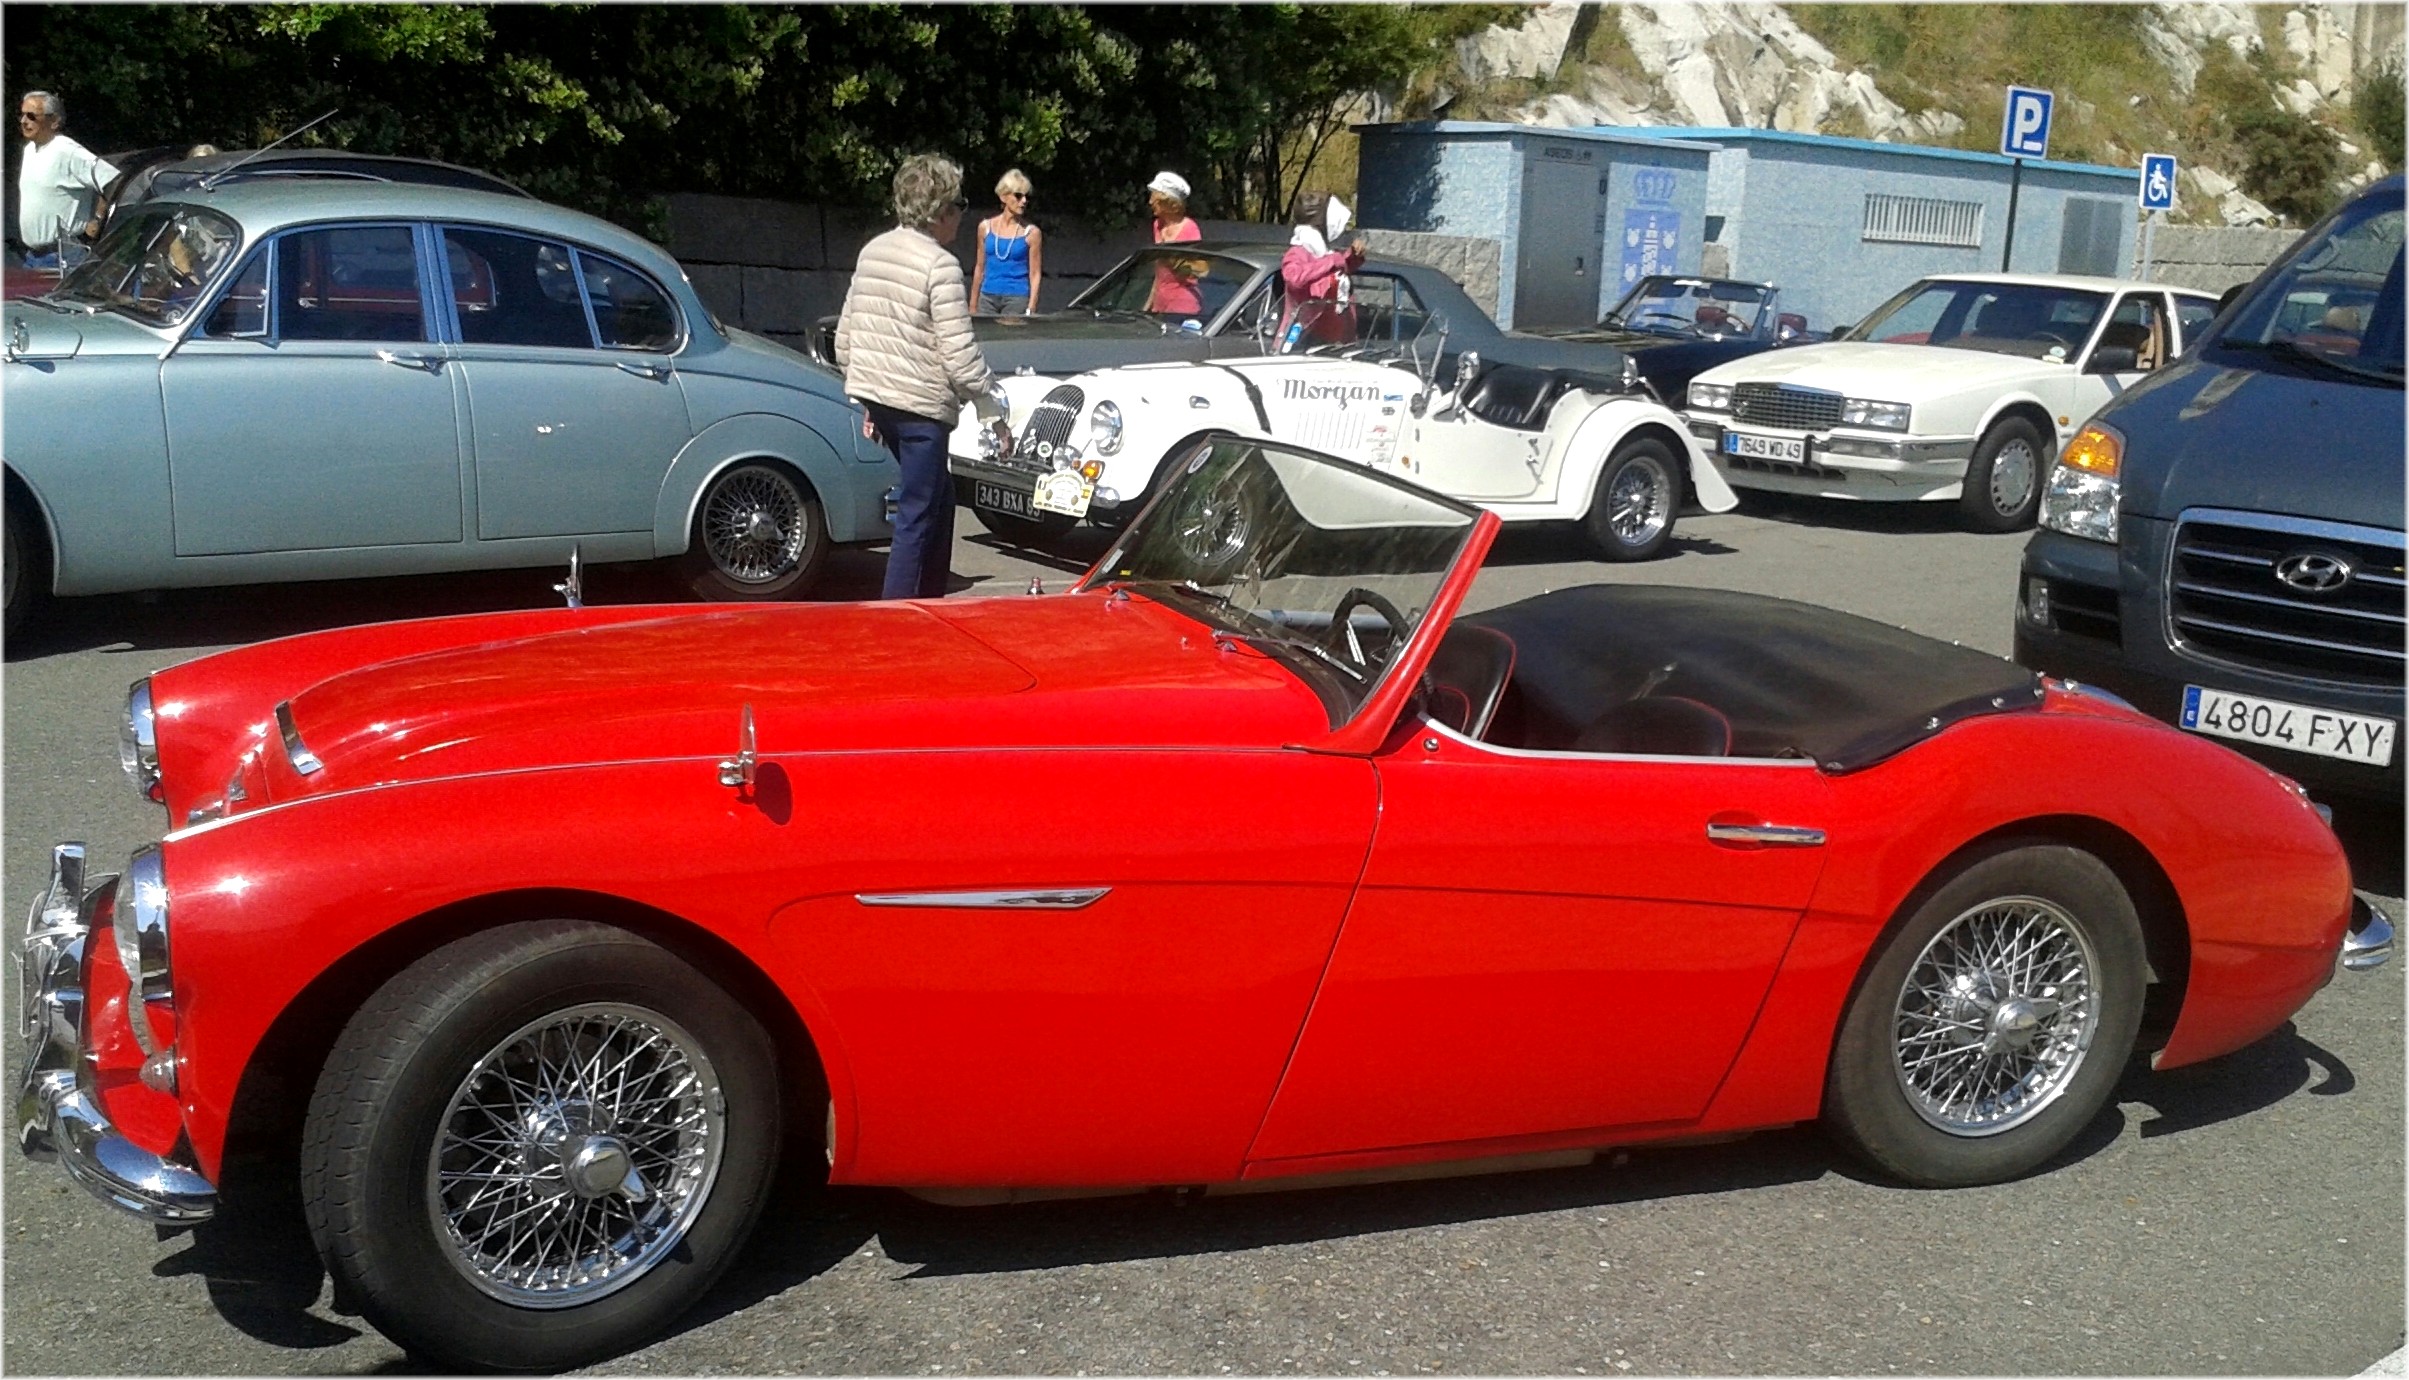
car, vehicle, classic car, sports car, vintage car, coupe, land vehicle, automobile make, austin healey 3000, austin healey 100